Cleadon

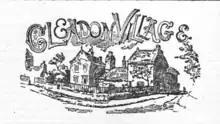
An image of Cleadon Village illustrated by Walter Scott for the "Monthly Chronicle of North-Country Lore and Legend", 1891.

During the 18th and 19th centuries, large mansions with ornamental grounds were built within and on the fringes of the village which would have likely been significant local employers. A surviving example of one of these buildings is Cleadon House which was built by John Dagnia, an influential glass manufacturer, in 1738. It is a two-storey brick 'double pile' building – a relatively new building technique in the 1730s. A blue plaque outside the front of the house reads: